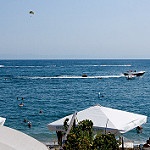
Scene: Outdoor